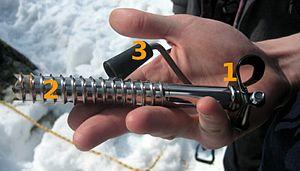
Broche à glace avec numéros pour Wikibooks (L'Alpinisme).